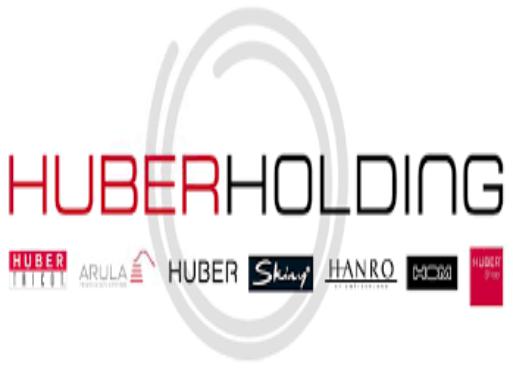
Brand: Hanro
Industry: Clothes